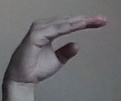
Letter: jeem